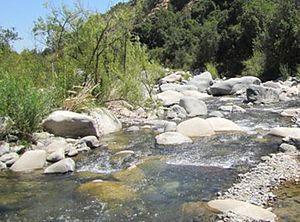
Le rio Clarillo est un cours d'eau de la province de Cordillera dans la région métropolitaine de Santiago.